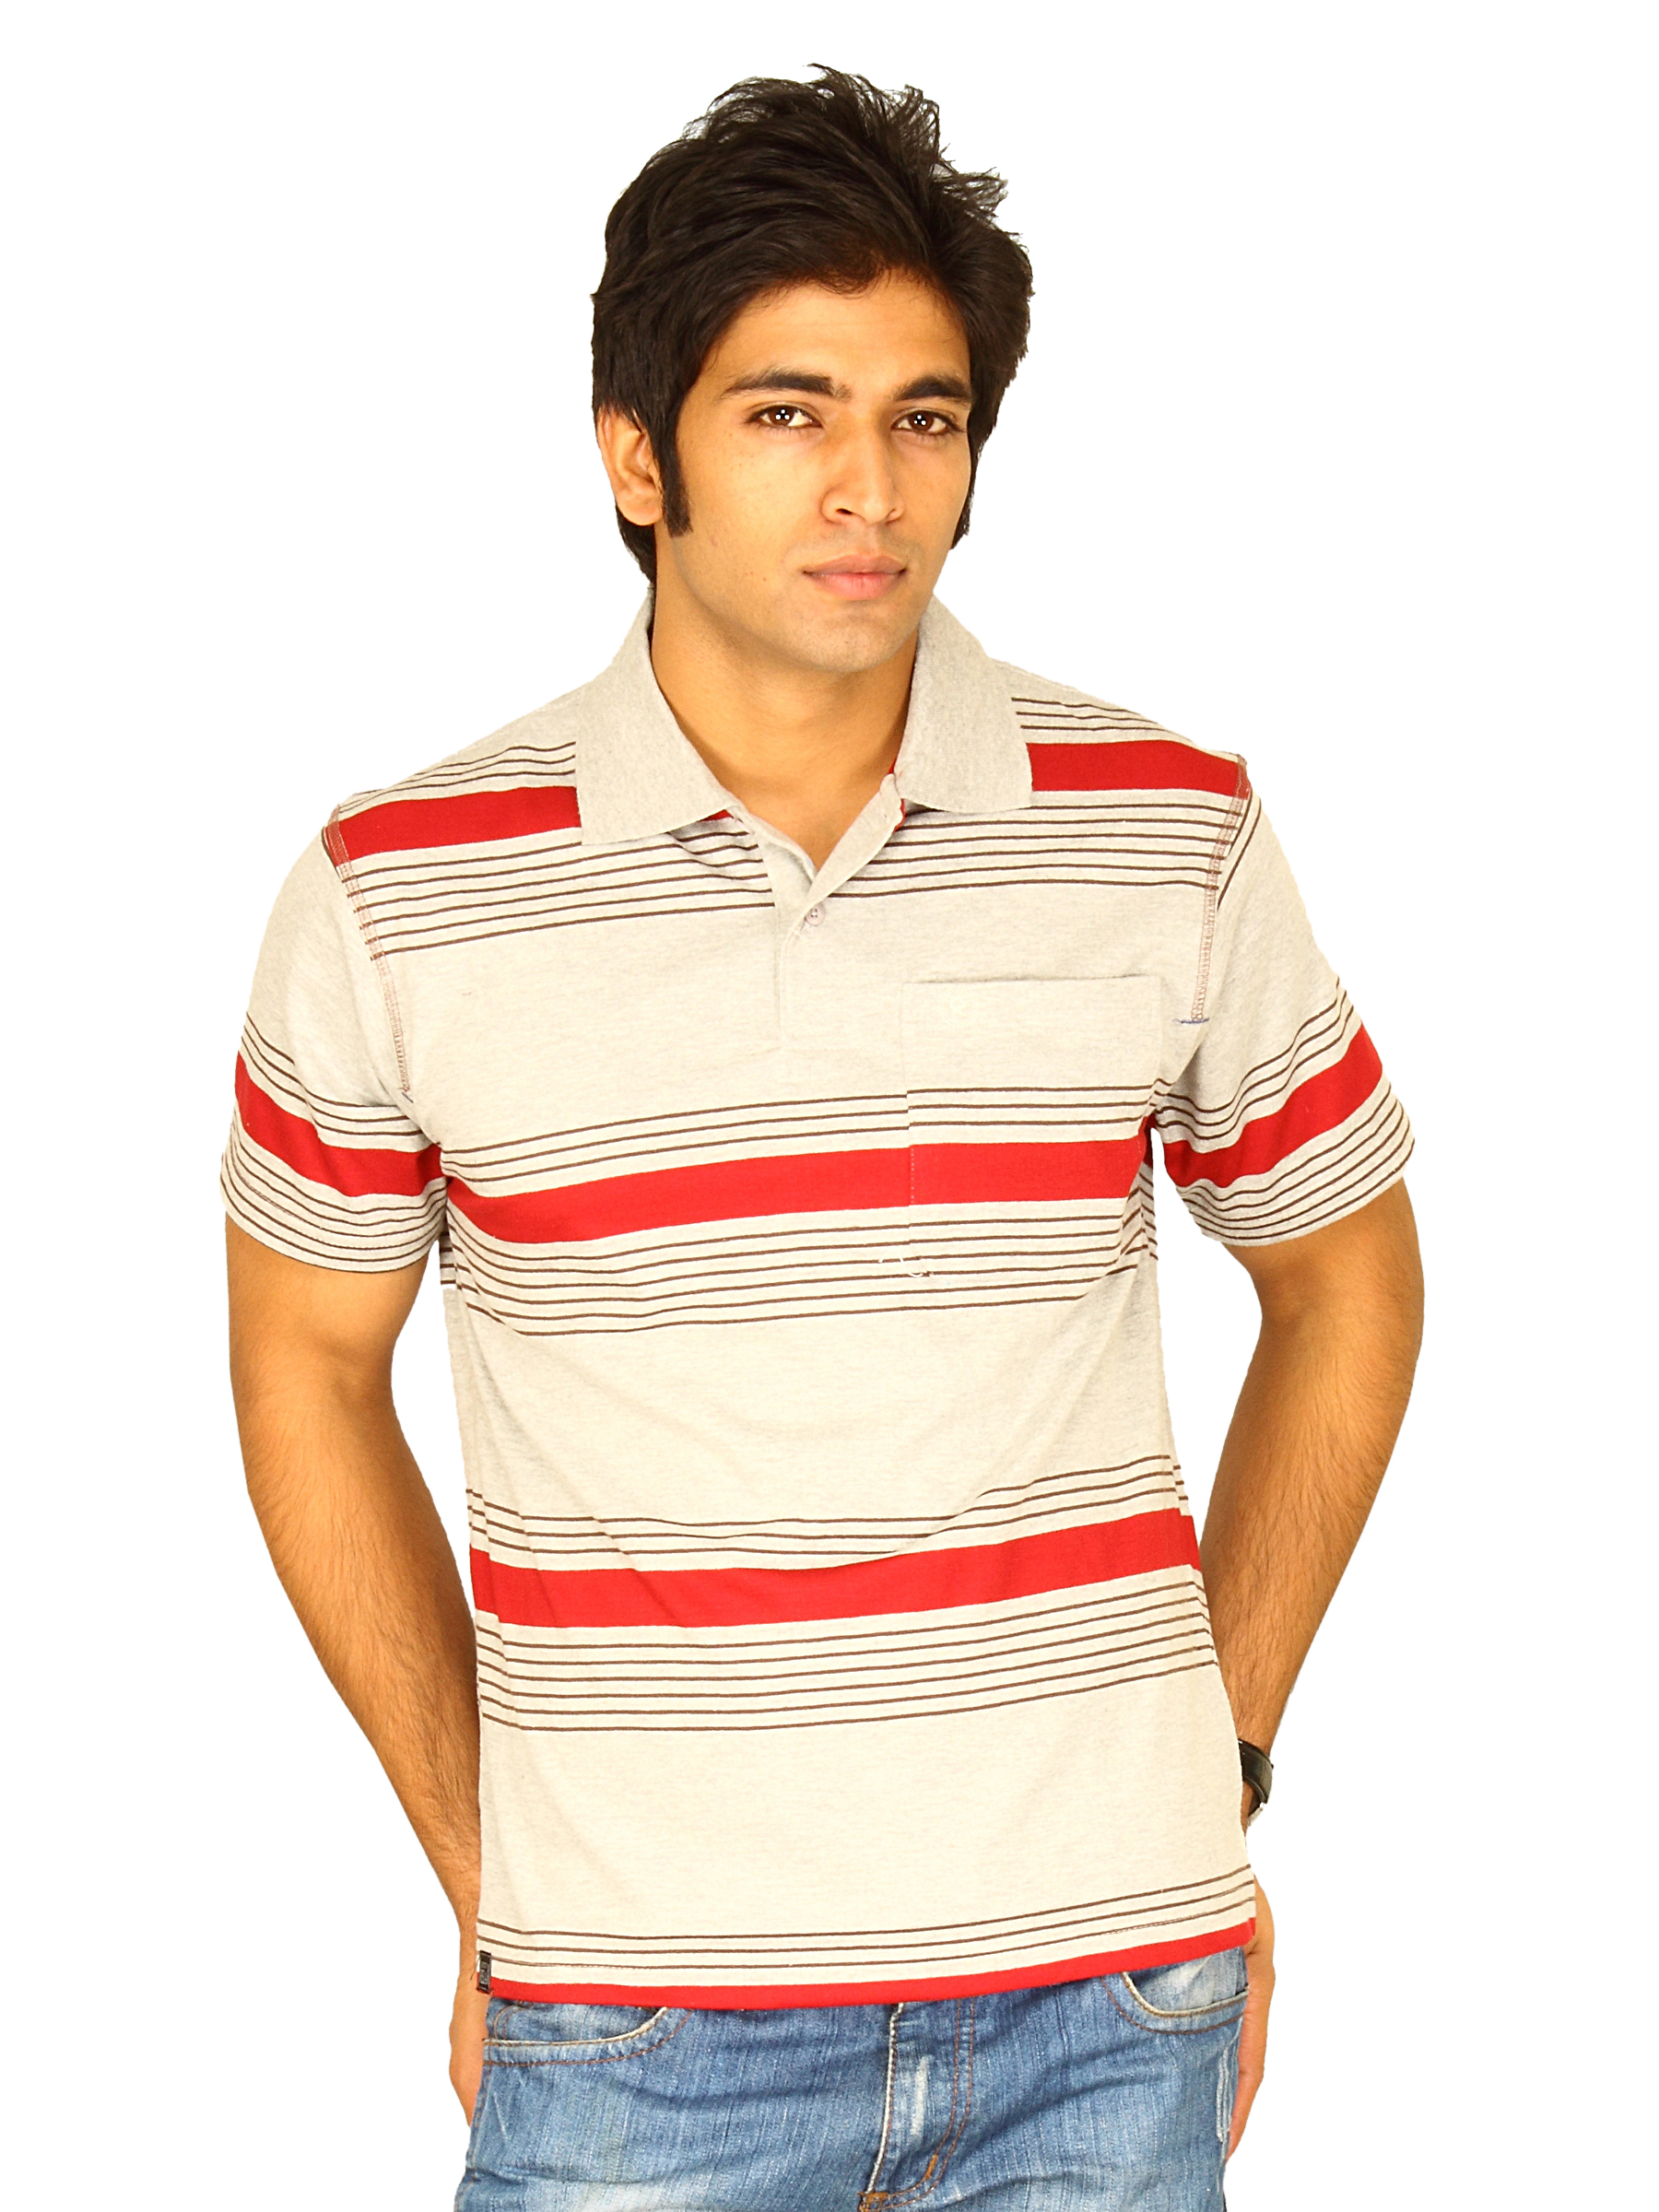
Classic Polo Men's Grey Red & Brown Stripe T-shirt
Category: Apparel / Topwear / Tshirts
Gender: Men
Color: Grey
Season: Summer 2011
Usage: Casual